Ahrens-Fox Fire Engine Company

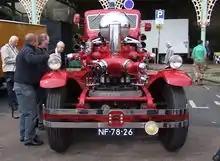
1927 Ahrens-Fox fire engine

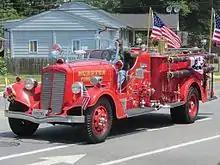
1939 Ahrens-Fox engine

The Ahrens-Fox Fire Engine Company was an Ohio-based fire truck manufacturer. The company was founded in 1910 by John P Ahrens and Charles H Fox and built its first motorized fire engine in 1911. By the end of the following year production of horse-drawn fire apparatus ceased completely. Since then, over 1500 pieces of fire apparatus were built until 1977. Ahrens-Fox fire engines were recognizable by the chromed sphere above the pump that held air and smoothed the outgoing pressure fluctuations from the piston pump.